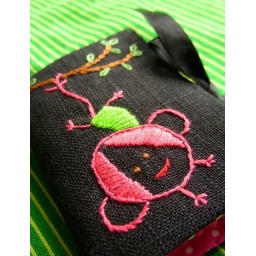
Hanging pink monkey Needlebook. Sketch style embropidery over black linen.